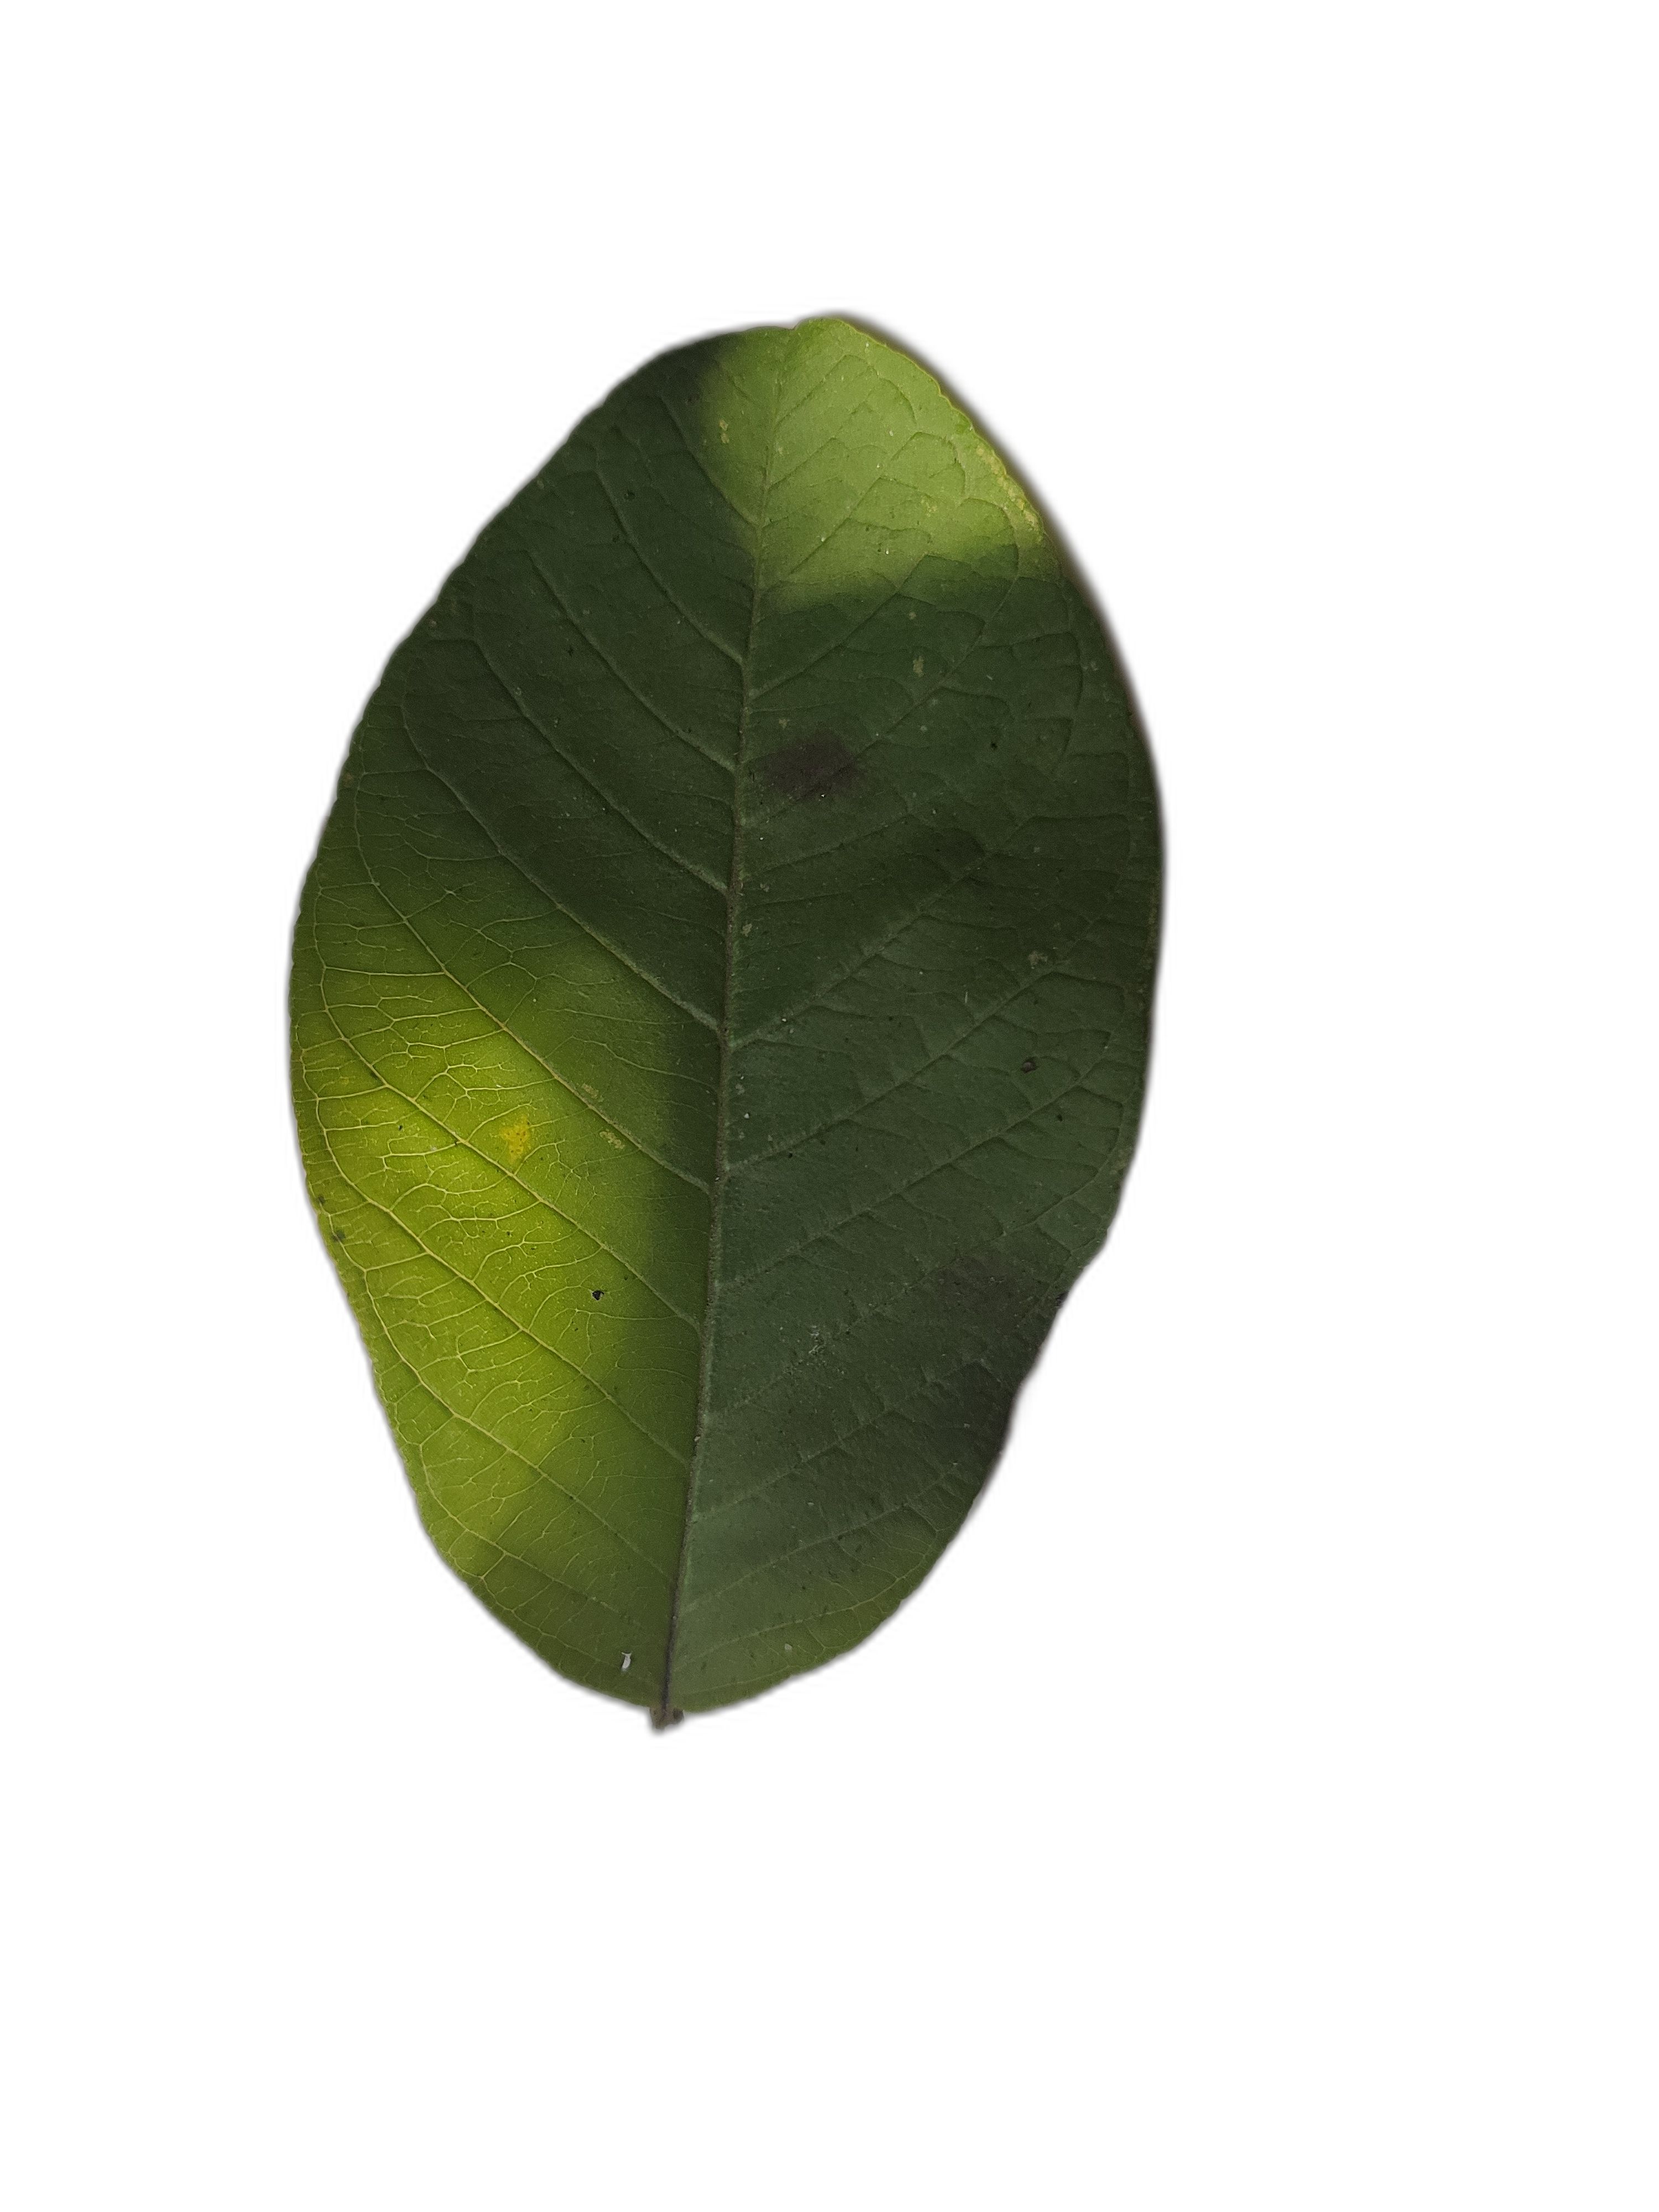
Plant part: leaf
Disease: Healthy